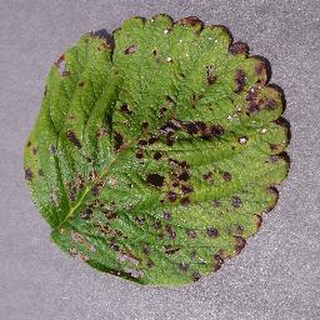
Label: strawberry_leaf_scorch